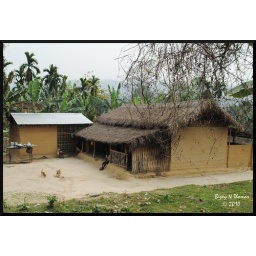
A typical house in Assam. Bamboo and clay is used for walls and roof is made with grass.